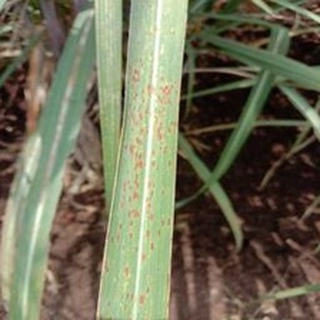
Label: sugarcane_rust